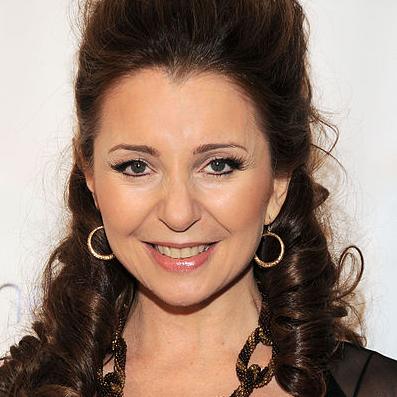
Age: 50